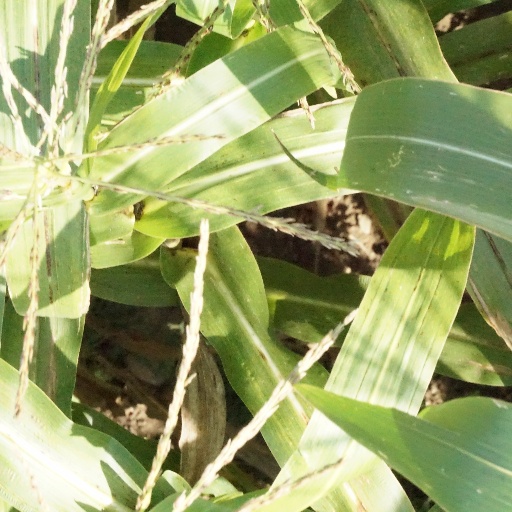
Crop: maize; corn